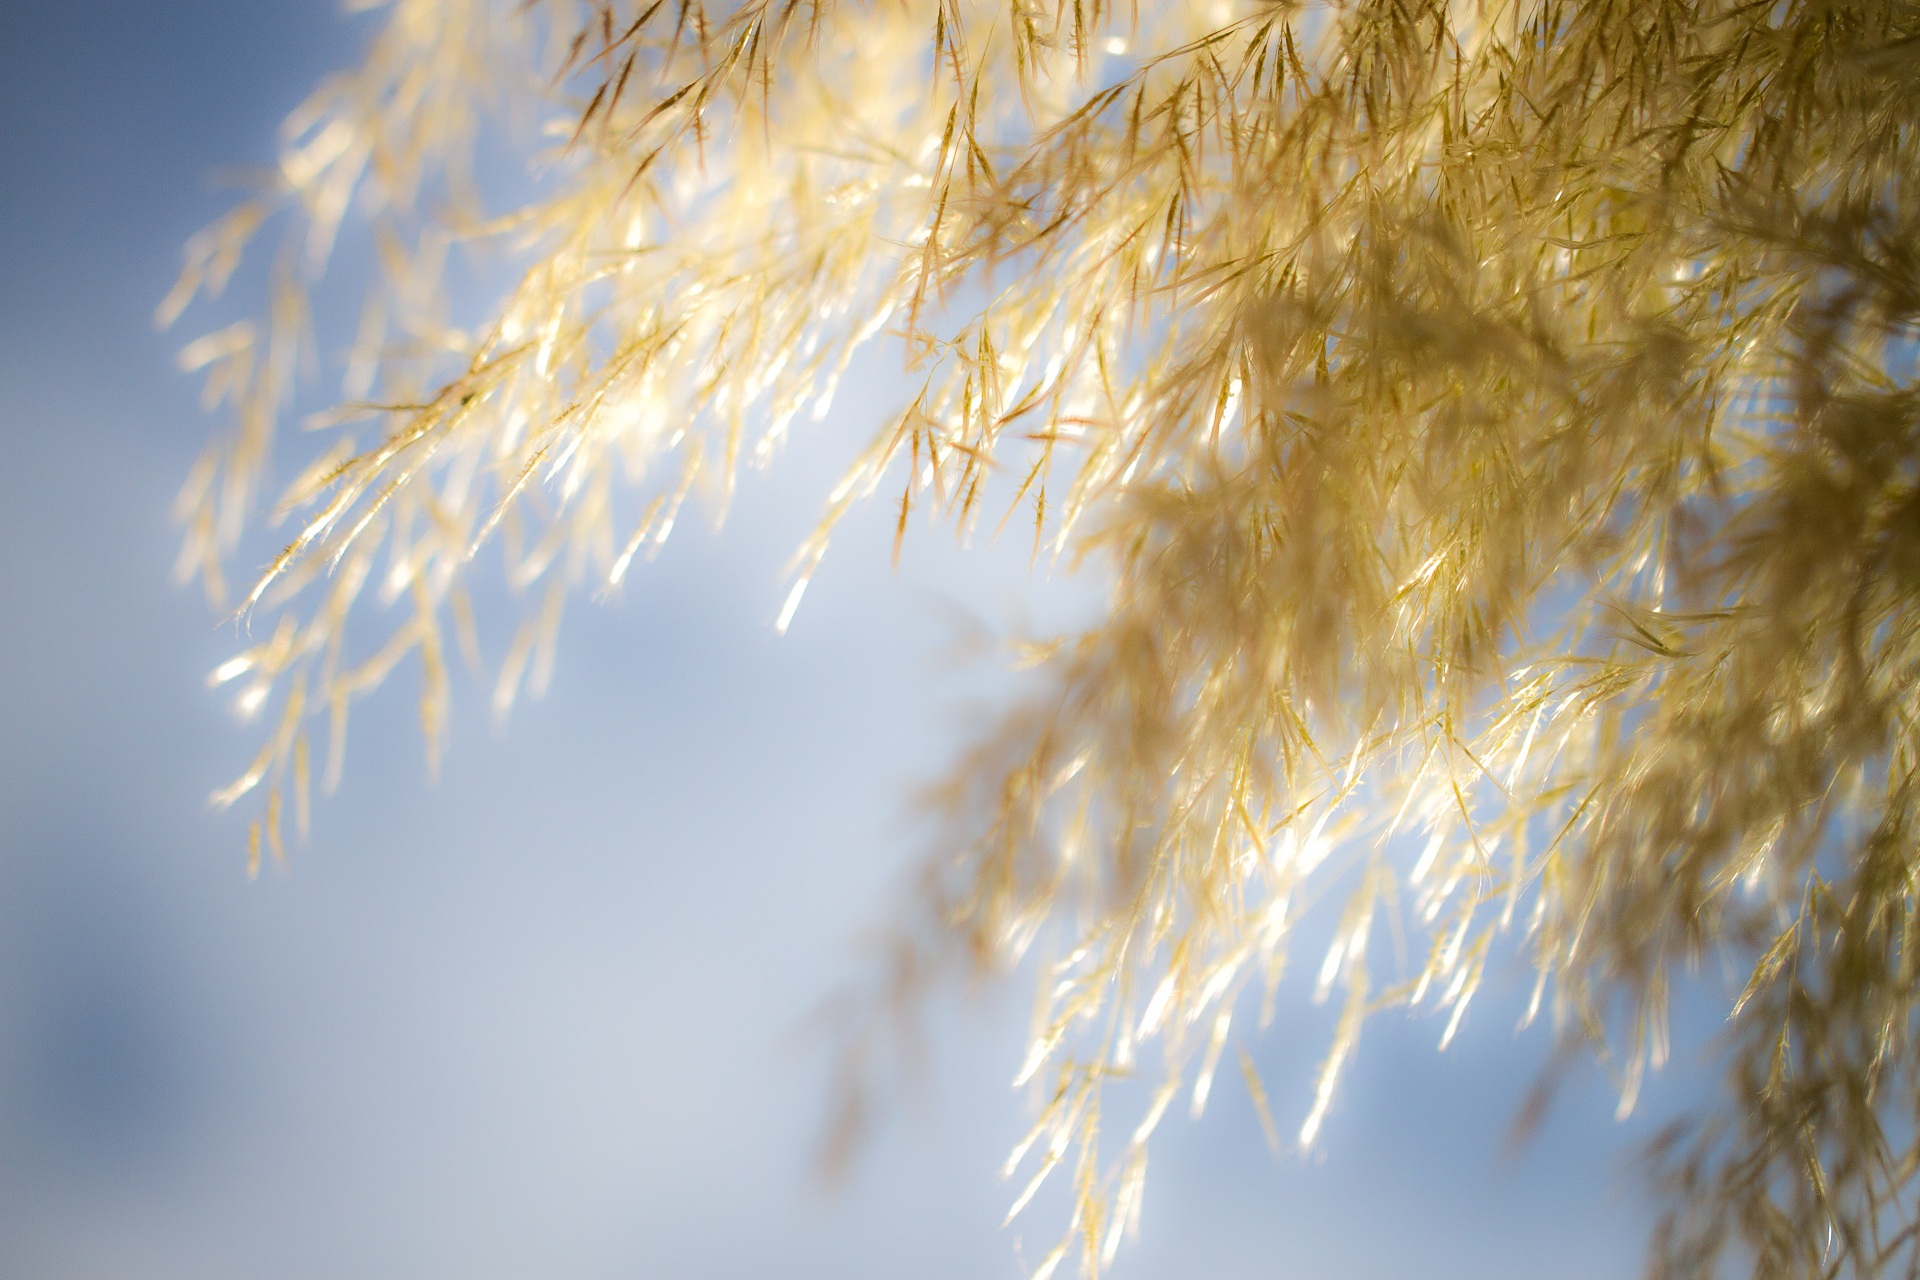
tree, nature, grass, branch, light, blur, cloud, plant, sky, sunlight, leaf, flower, frost, reflection, macro, autumn, yellow, season, gold, freezing, macro photography, pampas grass, grass family, woody plant